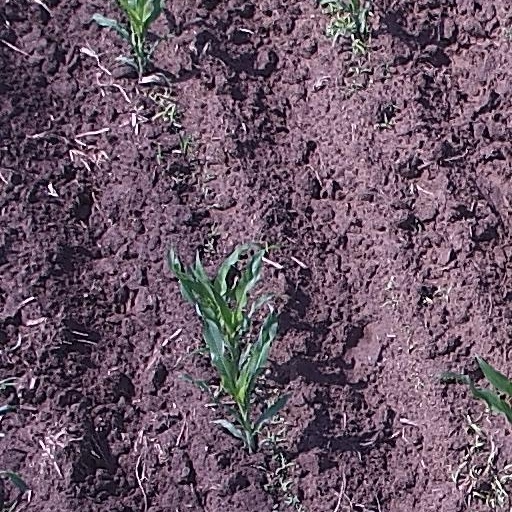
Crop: maize; corn